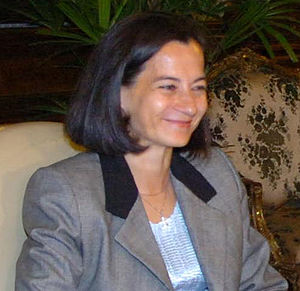
Clara Rojas
Clara Rojas
Clara Leticia Rojas González er en colombiansk politiker og advokat, som var kampagneleder for Íngrid Betancourt under præsidentvalget i 2002. Sammen med Betancourt blev hun bortført af den venstreekstreme terrororganisation FARC den 23. februar 2002. Hun blev sluppet fri 10. januar 2008. Hun fortalte da at hun ikke havde set Betancourt i tre år.